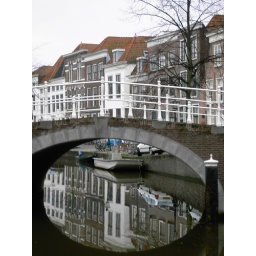
When walking through Leiden on a cloudy day this looked funny because of the cirkle the bridge makes in the water